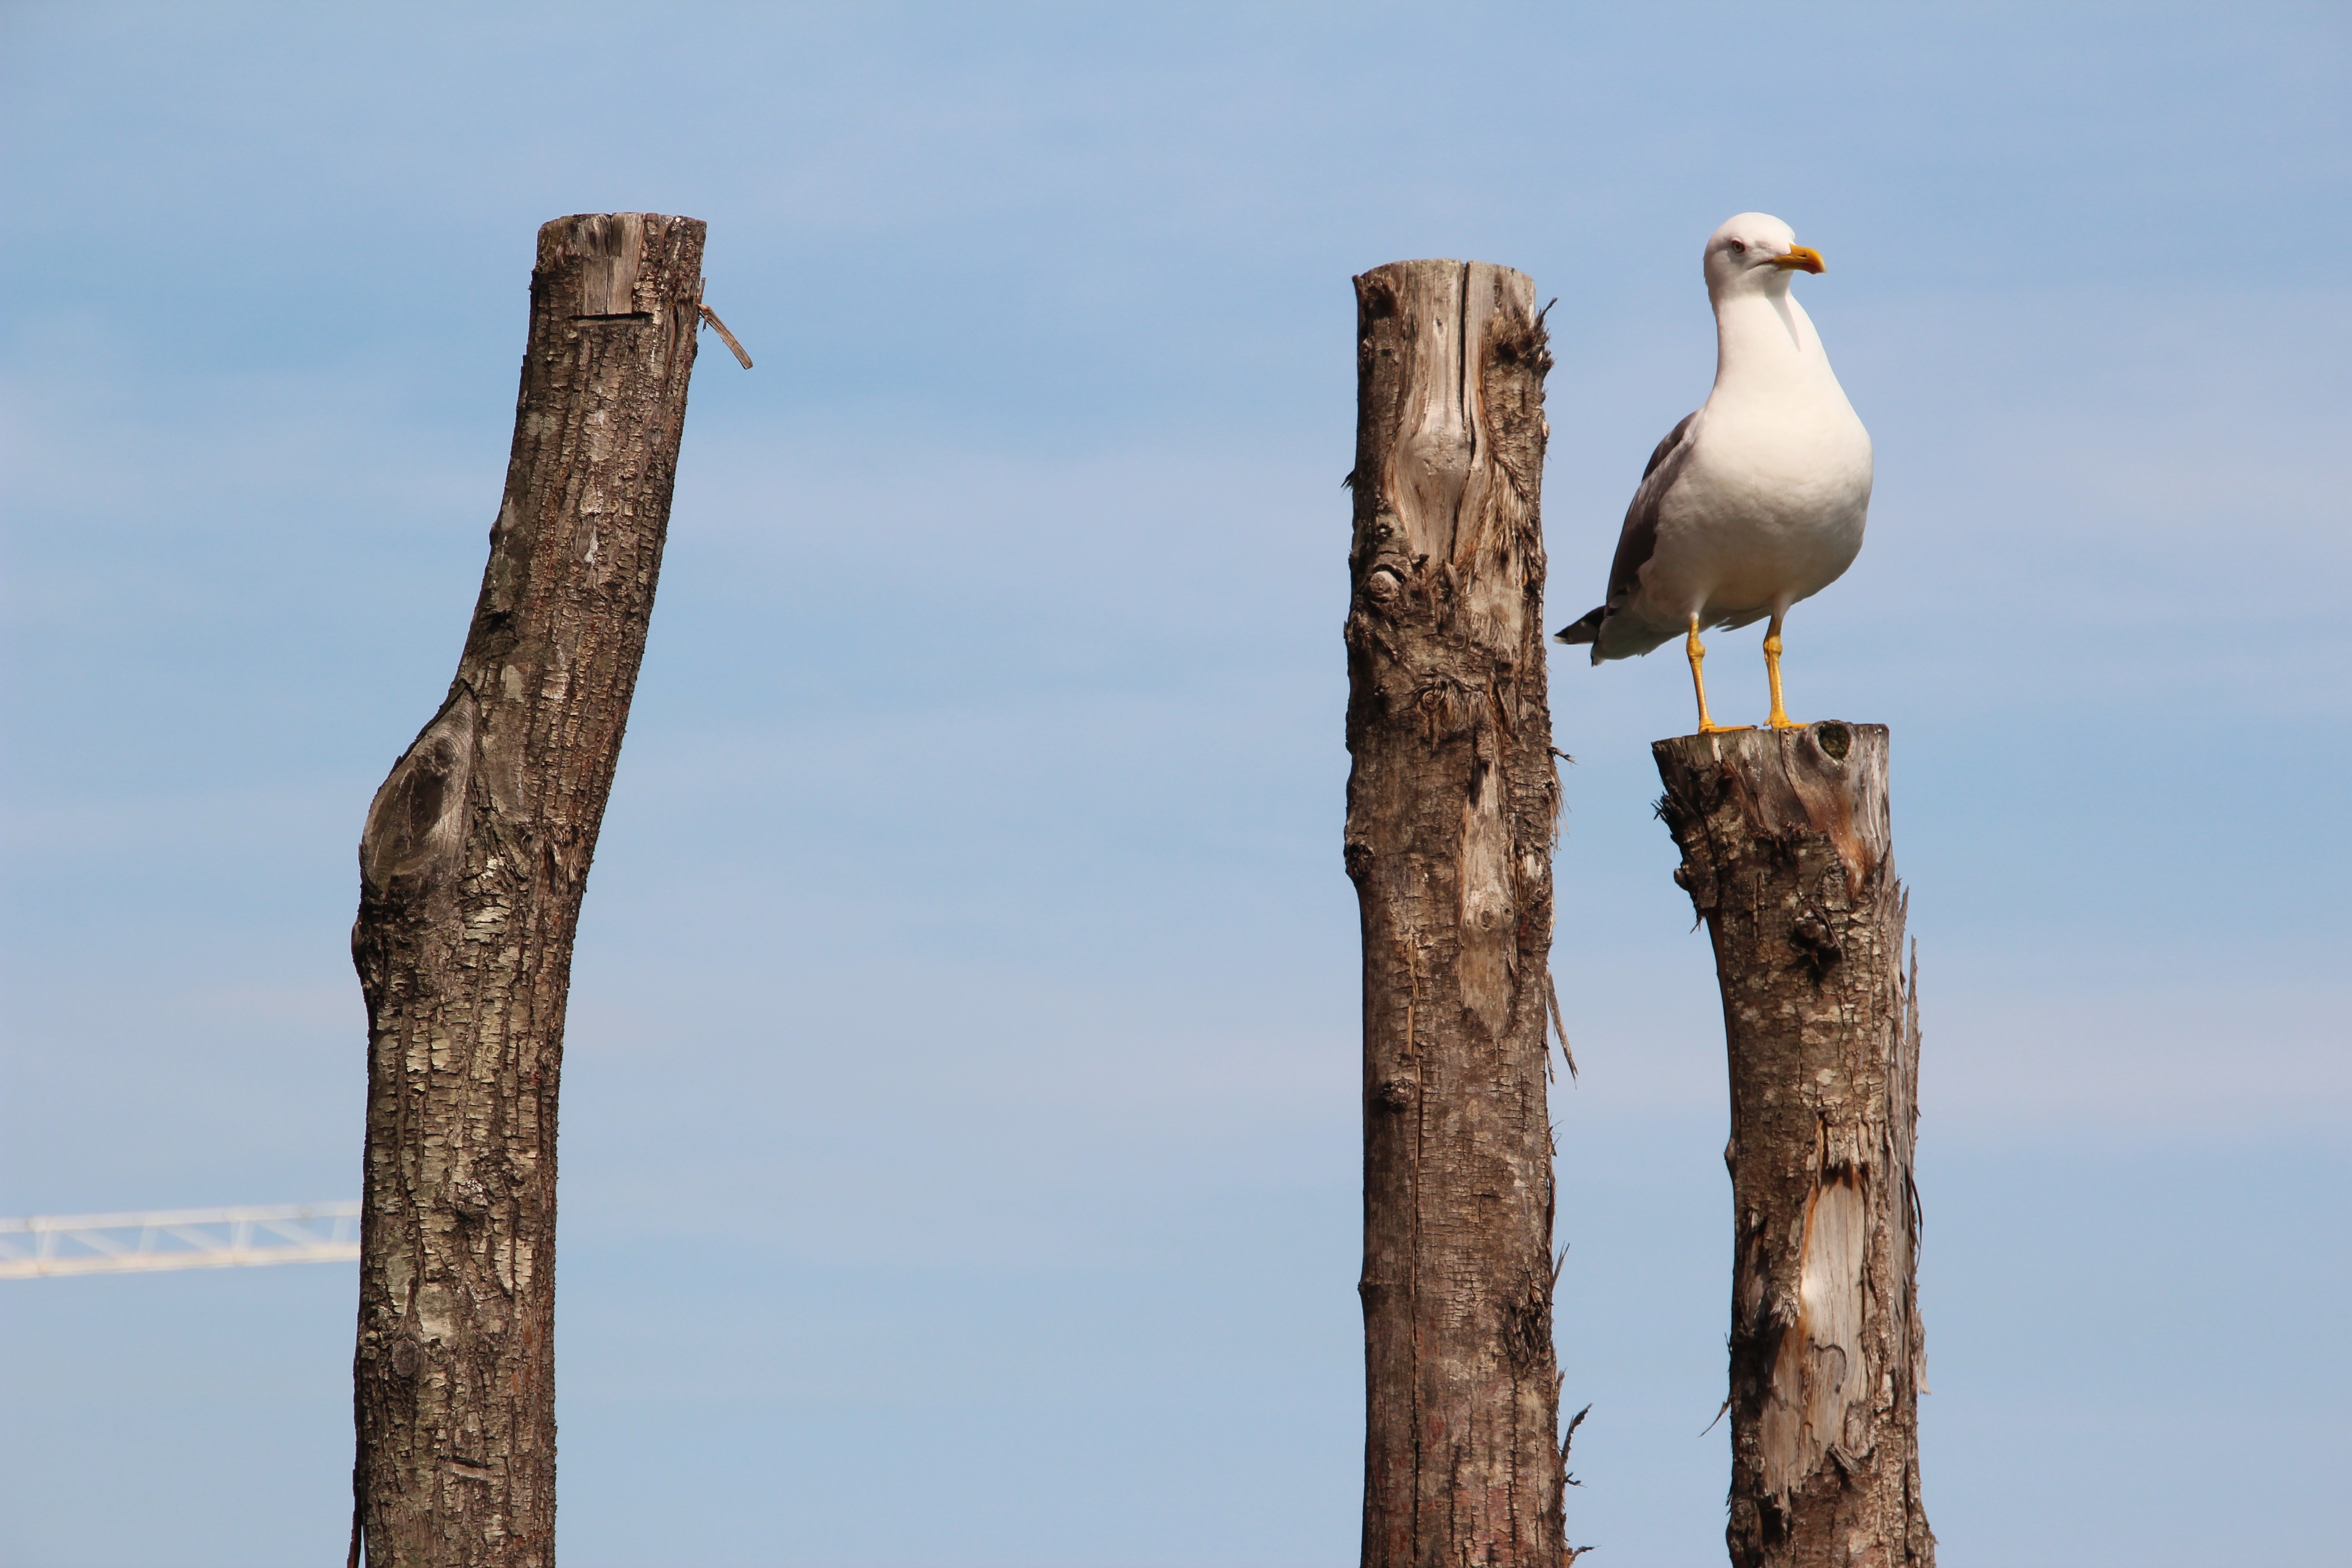
branch, bird, wood, seagull, pile, close, fauna, birds